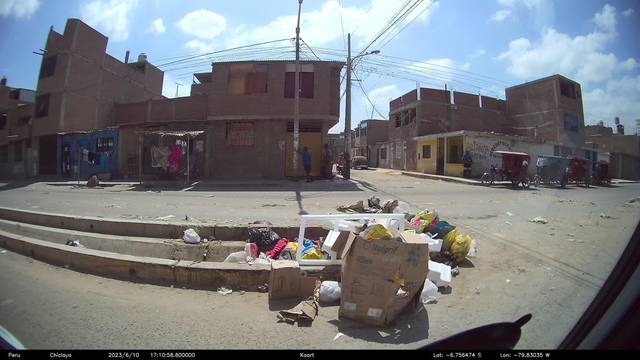
Region: Peru
Coordinates: -6.756, -79.83